Gianni Infantino

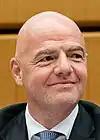
Infantino in 2020

Giovanni Vincenzo Infantino (born 23 March 1970) is a Swiss-Italian football administrator and the president of the Fédération Internationale de Football Association (FIFA) since 26 February 2016. He was re-elected on 5 June 2019 and on 16 March 2023. On 10 January 2020, he was also elected a member of the International Olympic Committee.